The Dead Leaves

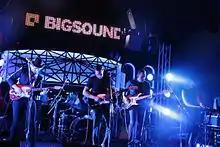
The Dead Leaves performing at Bigsound 2011 (left to right): Andrew Pollock, Joel Witenberg, Matt Joe Gow, Cameron Grindrod and Clio Renner

The Dead Leaves was an Australian alternative rock band formed in 2011. Their line up consisted of vocalist/guitarist Matt Joe Gow, guitarist Andrew Pollock, bassist Cameron Grindrod, keyboardist Clio Renner, drummer Joel Witenberg and vocalists Gin Wigmore and Emma Louise. The band was based in Melbourne, Australia, although Joe Gow is from New Zealand.